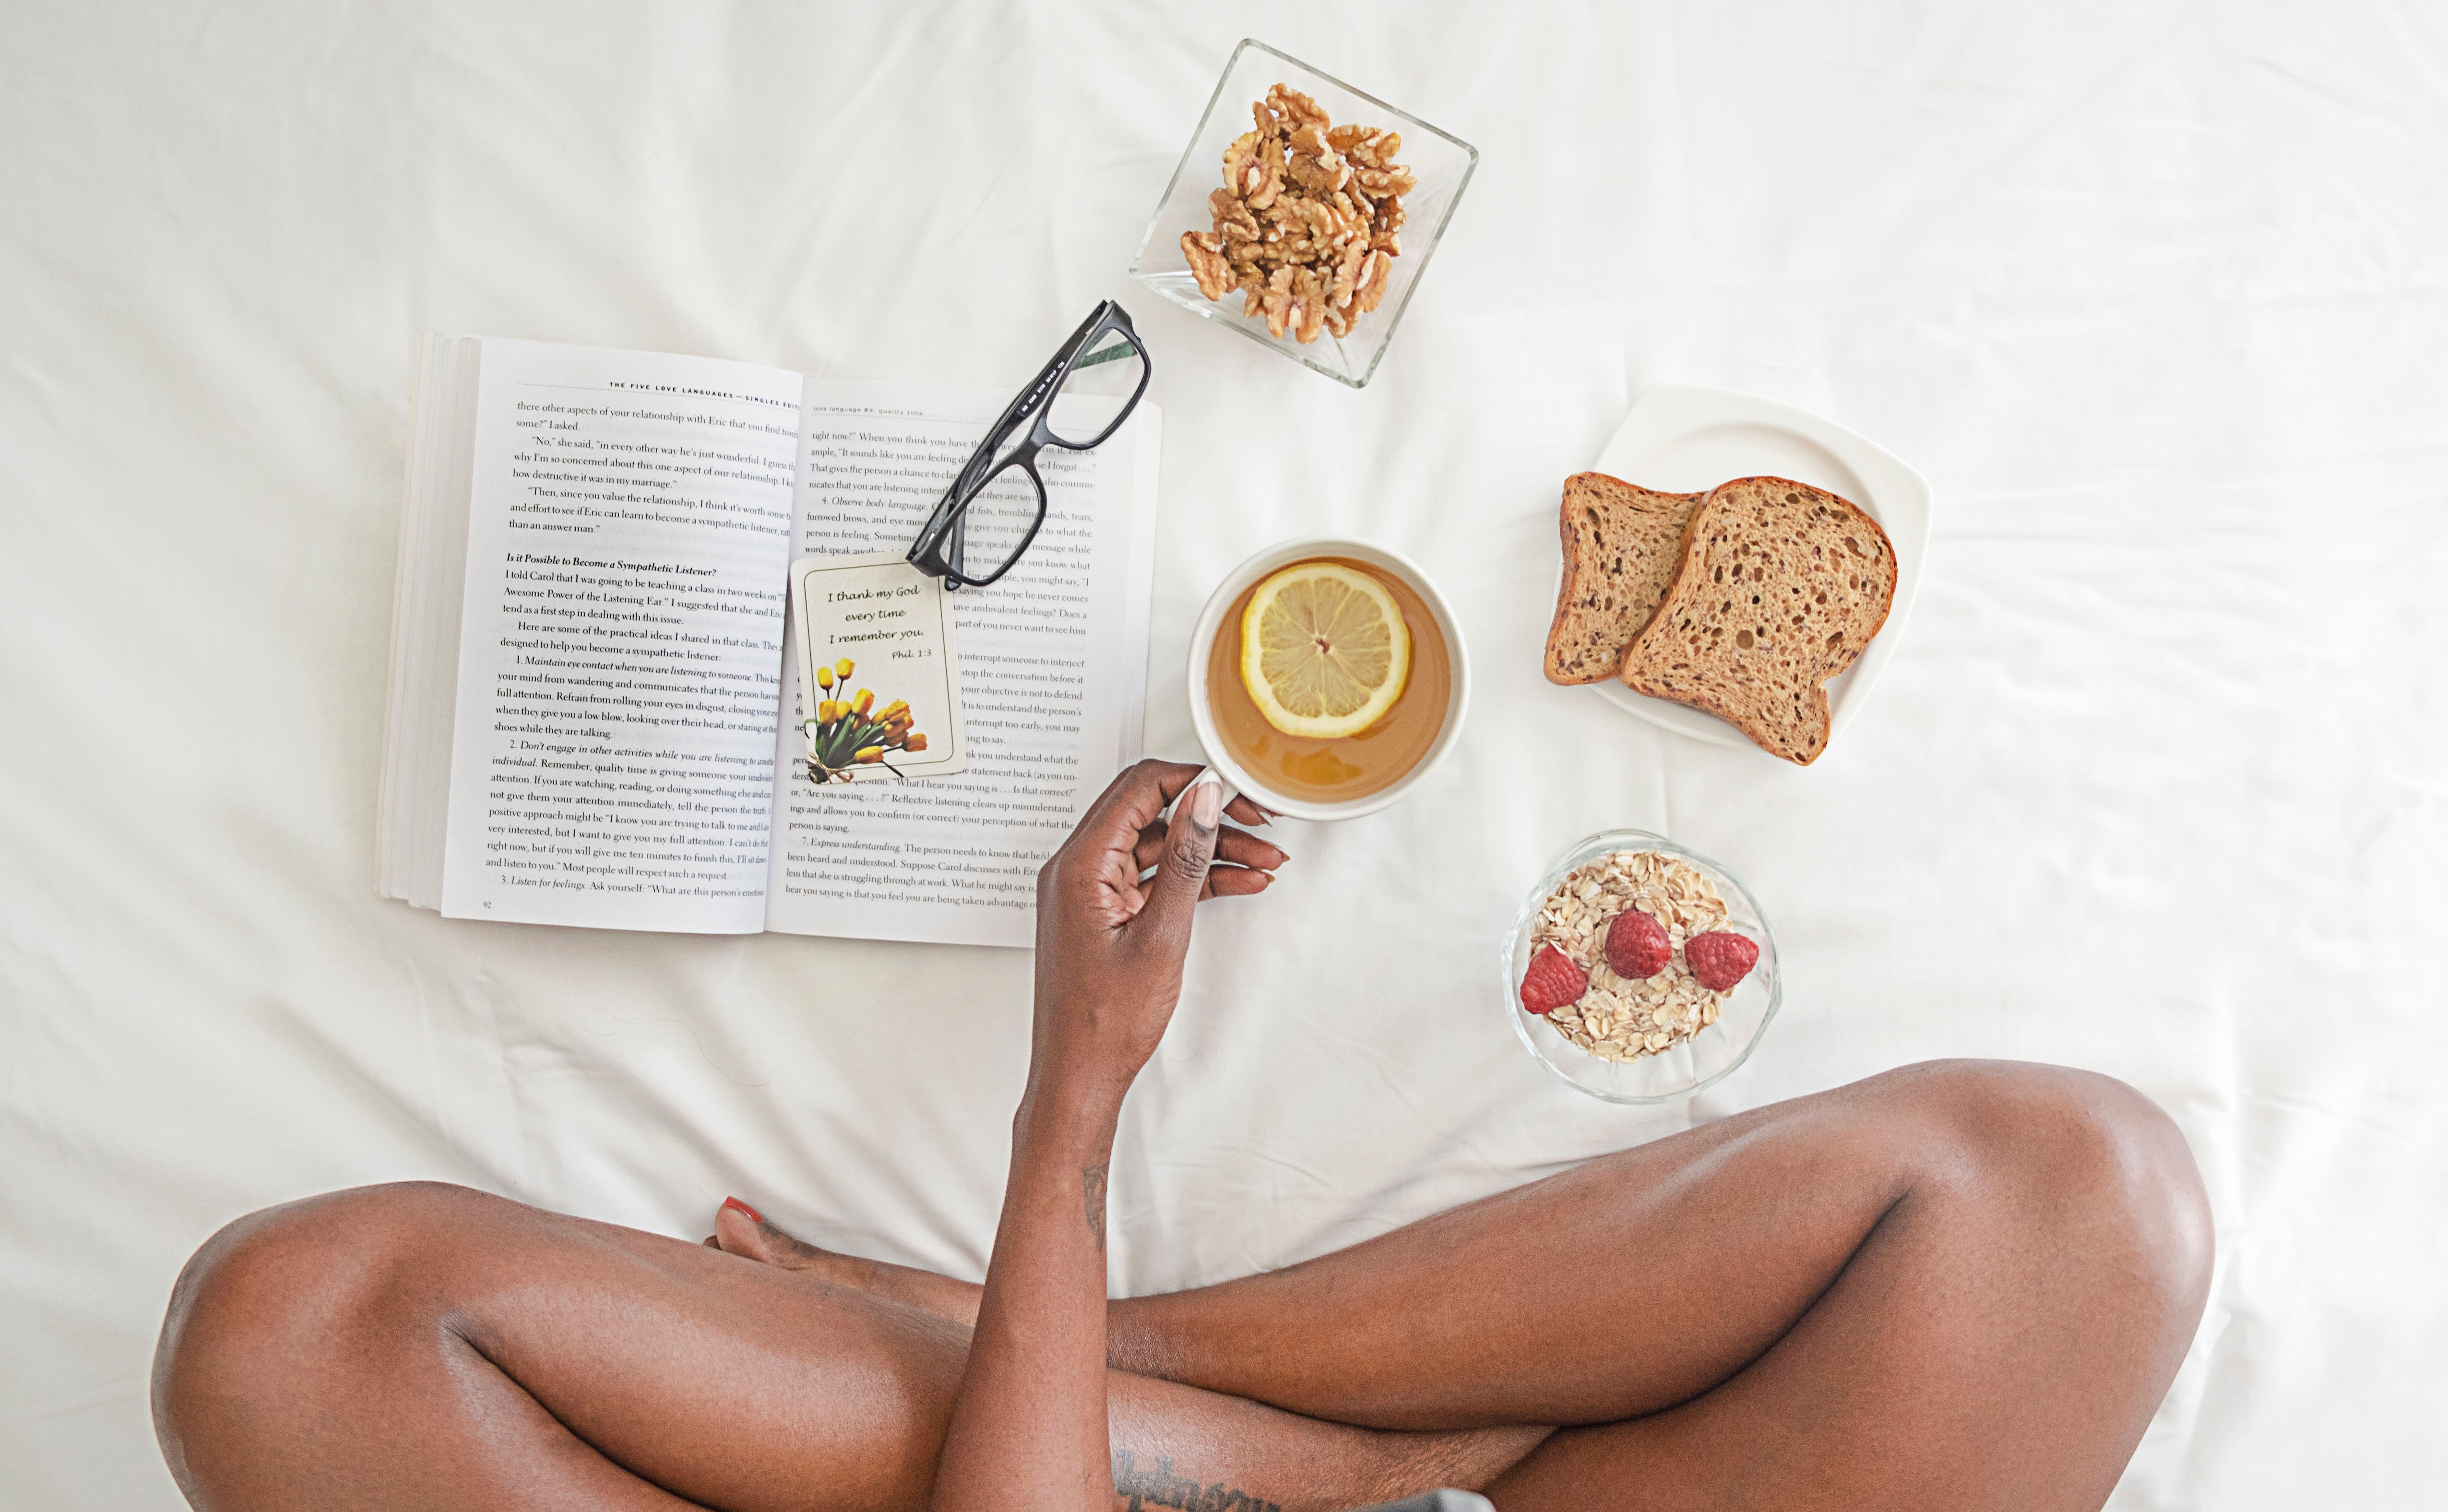
skin, beauty, leg, breakfast, hand, trunk, food, human leg, thigh